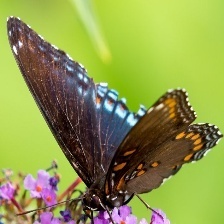
Species: RED SPOTTED PURPLE
Butterfly family (ImageNet category): admiral